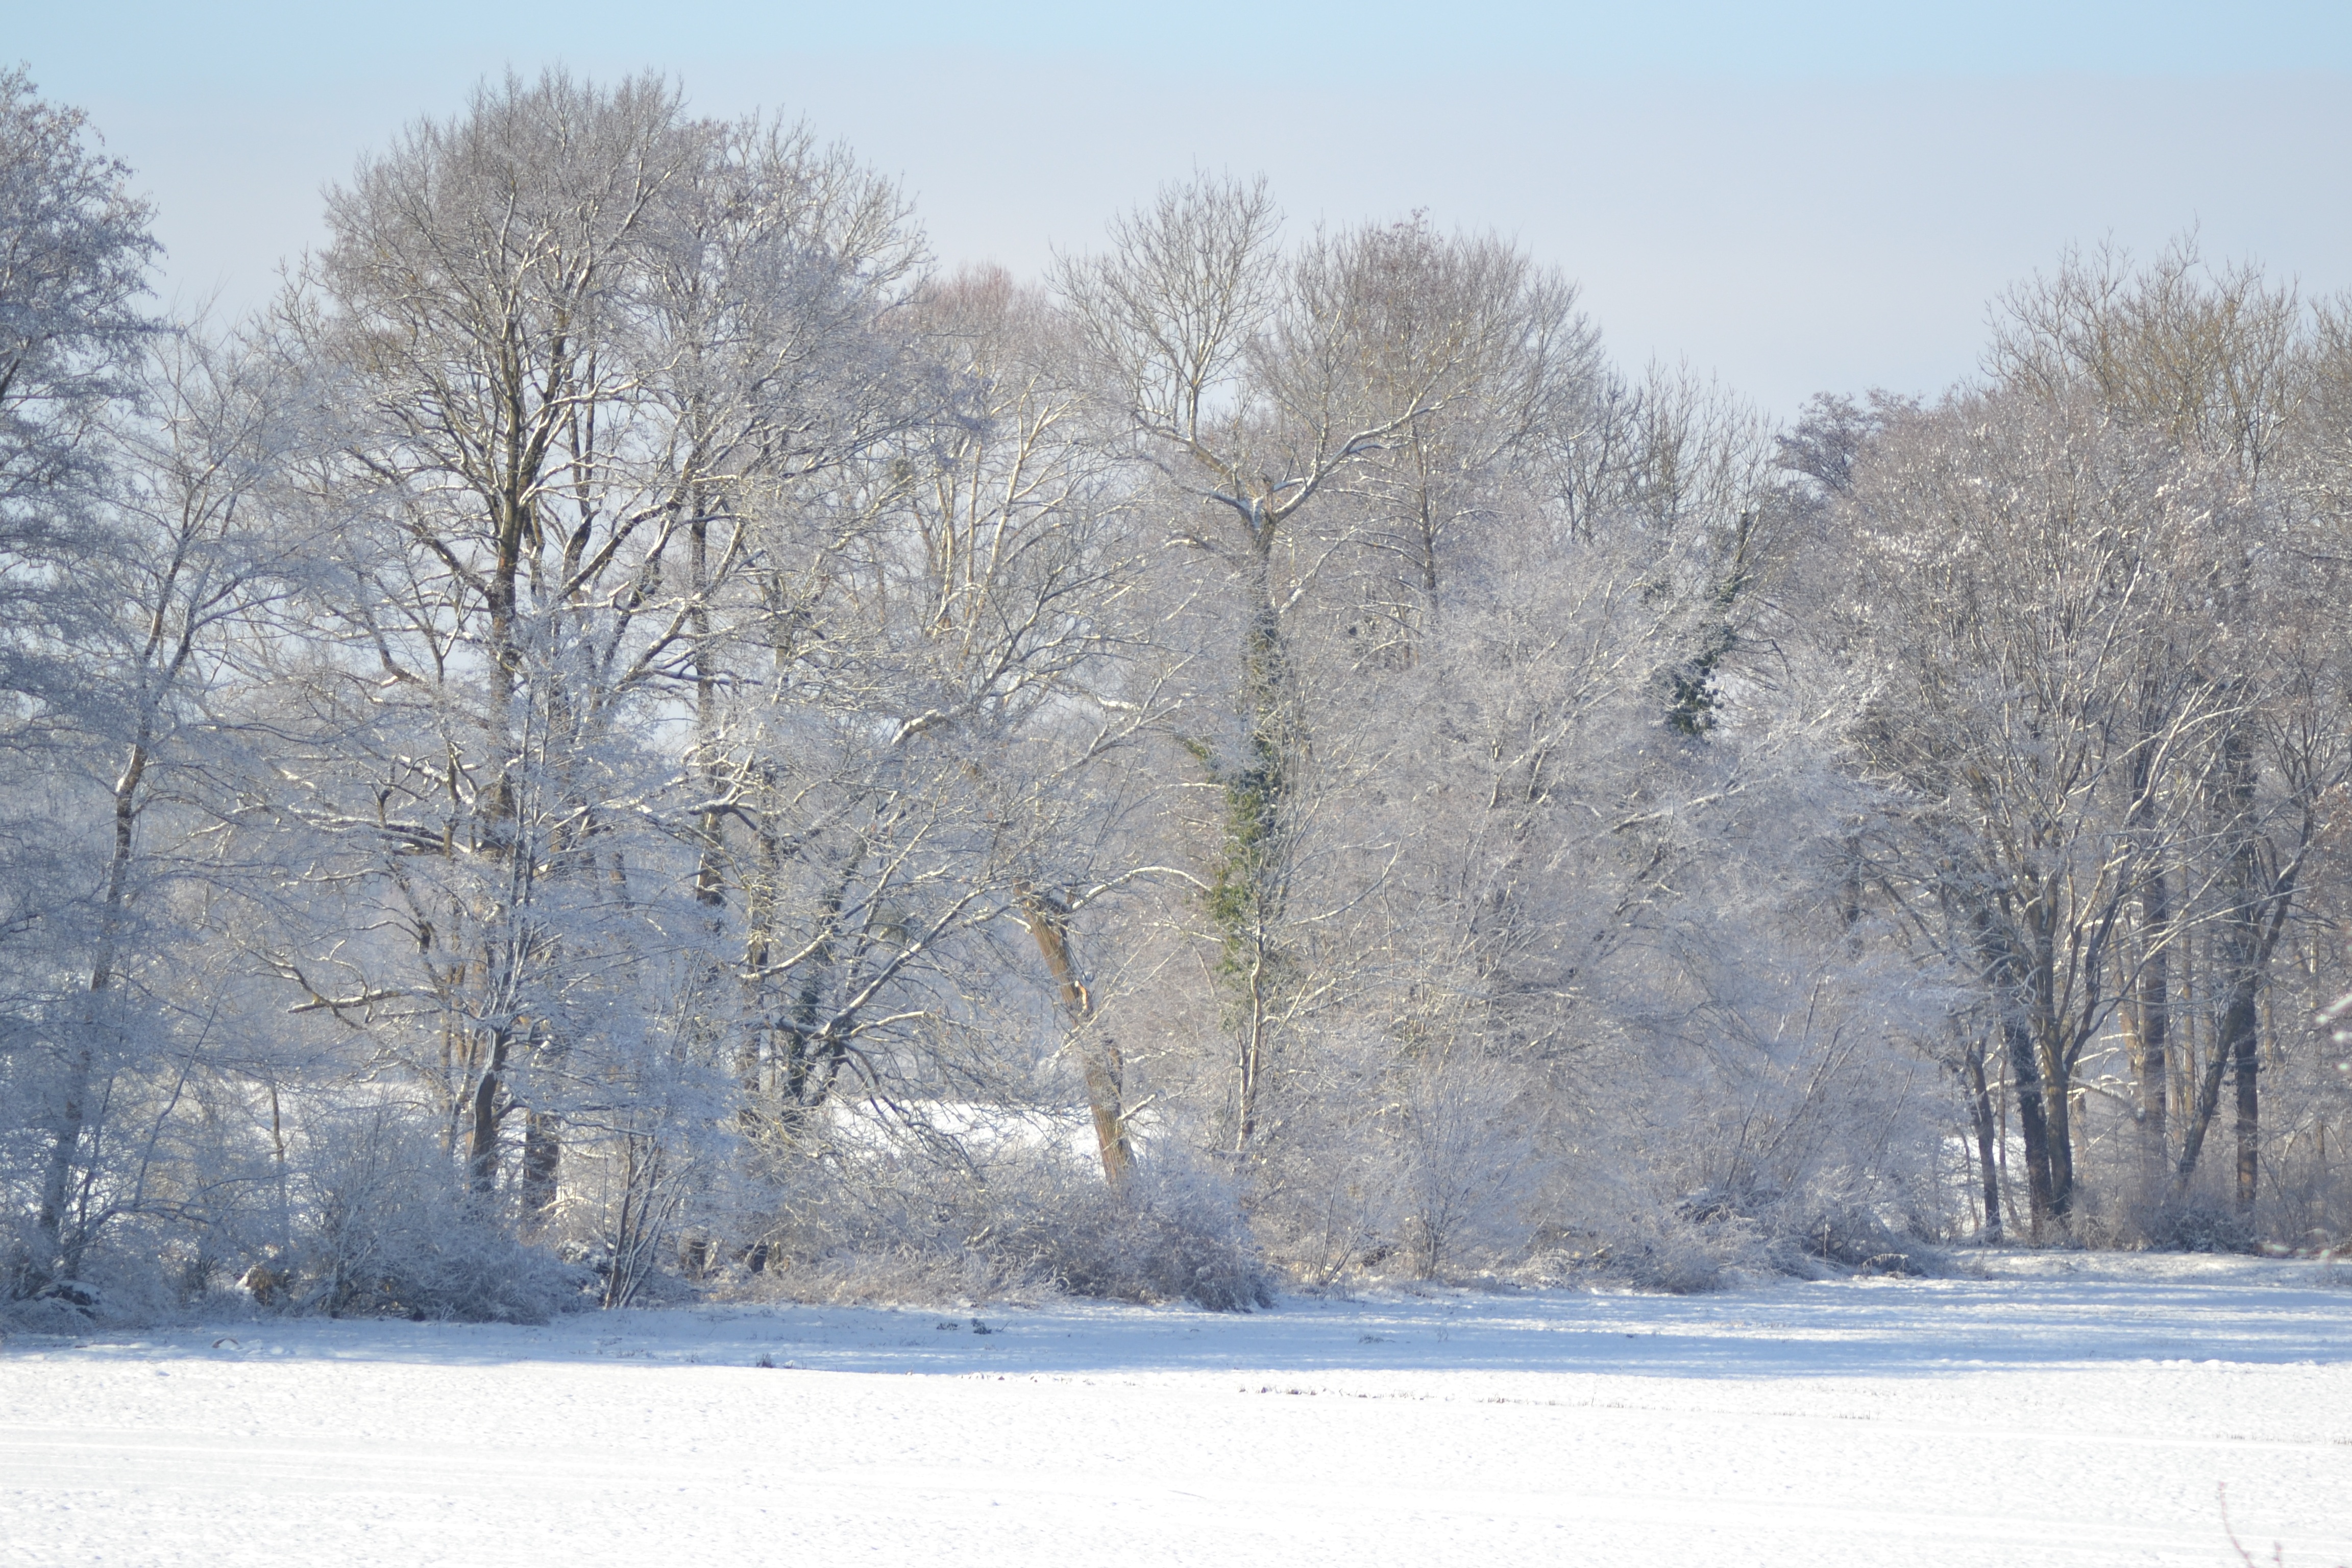
tree, nature, forest, branch, snow, cold, winter, white, frost, ice, weather, snowy, season, blizzard, wintry, freezing, v rstetten, emmendingen, atmospheric phenomenon, woody plant, winter storm